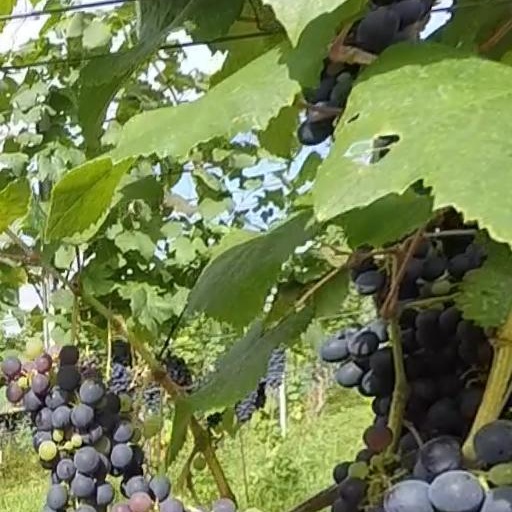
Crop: grape